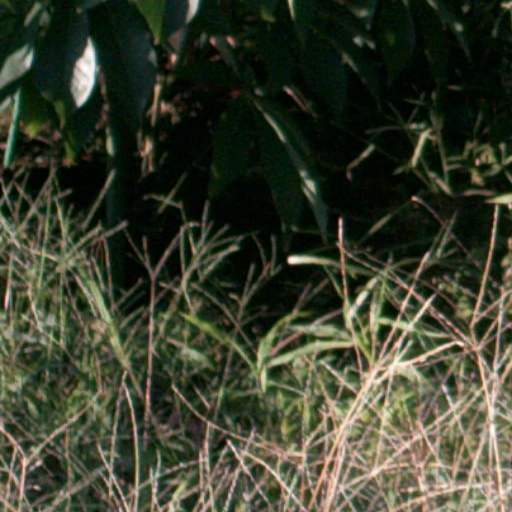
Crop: cassava